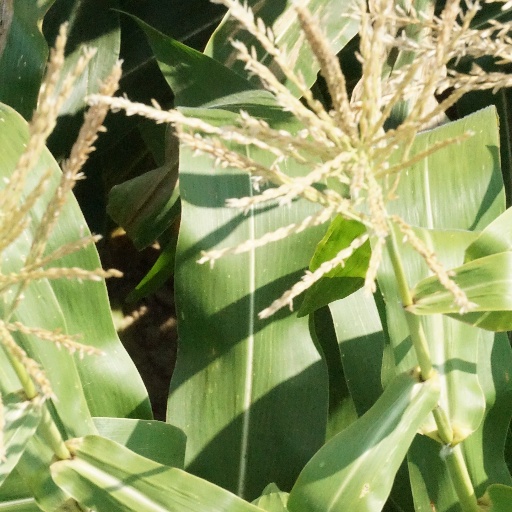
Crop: maize; corn